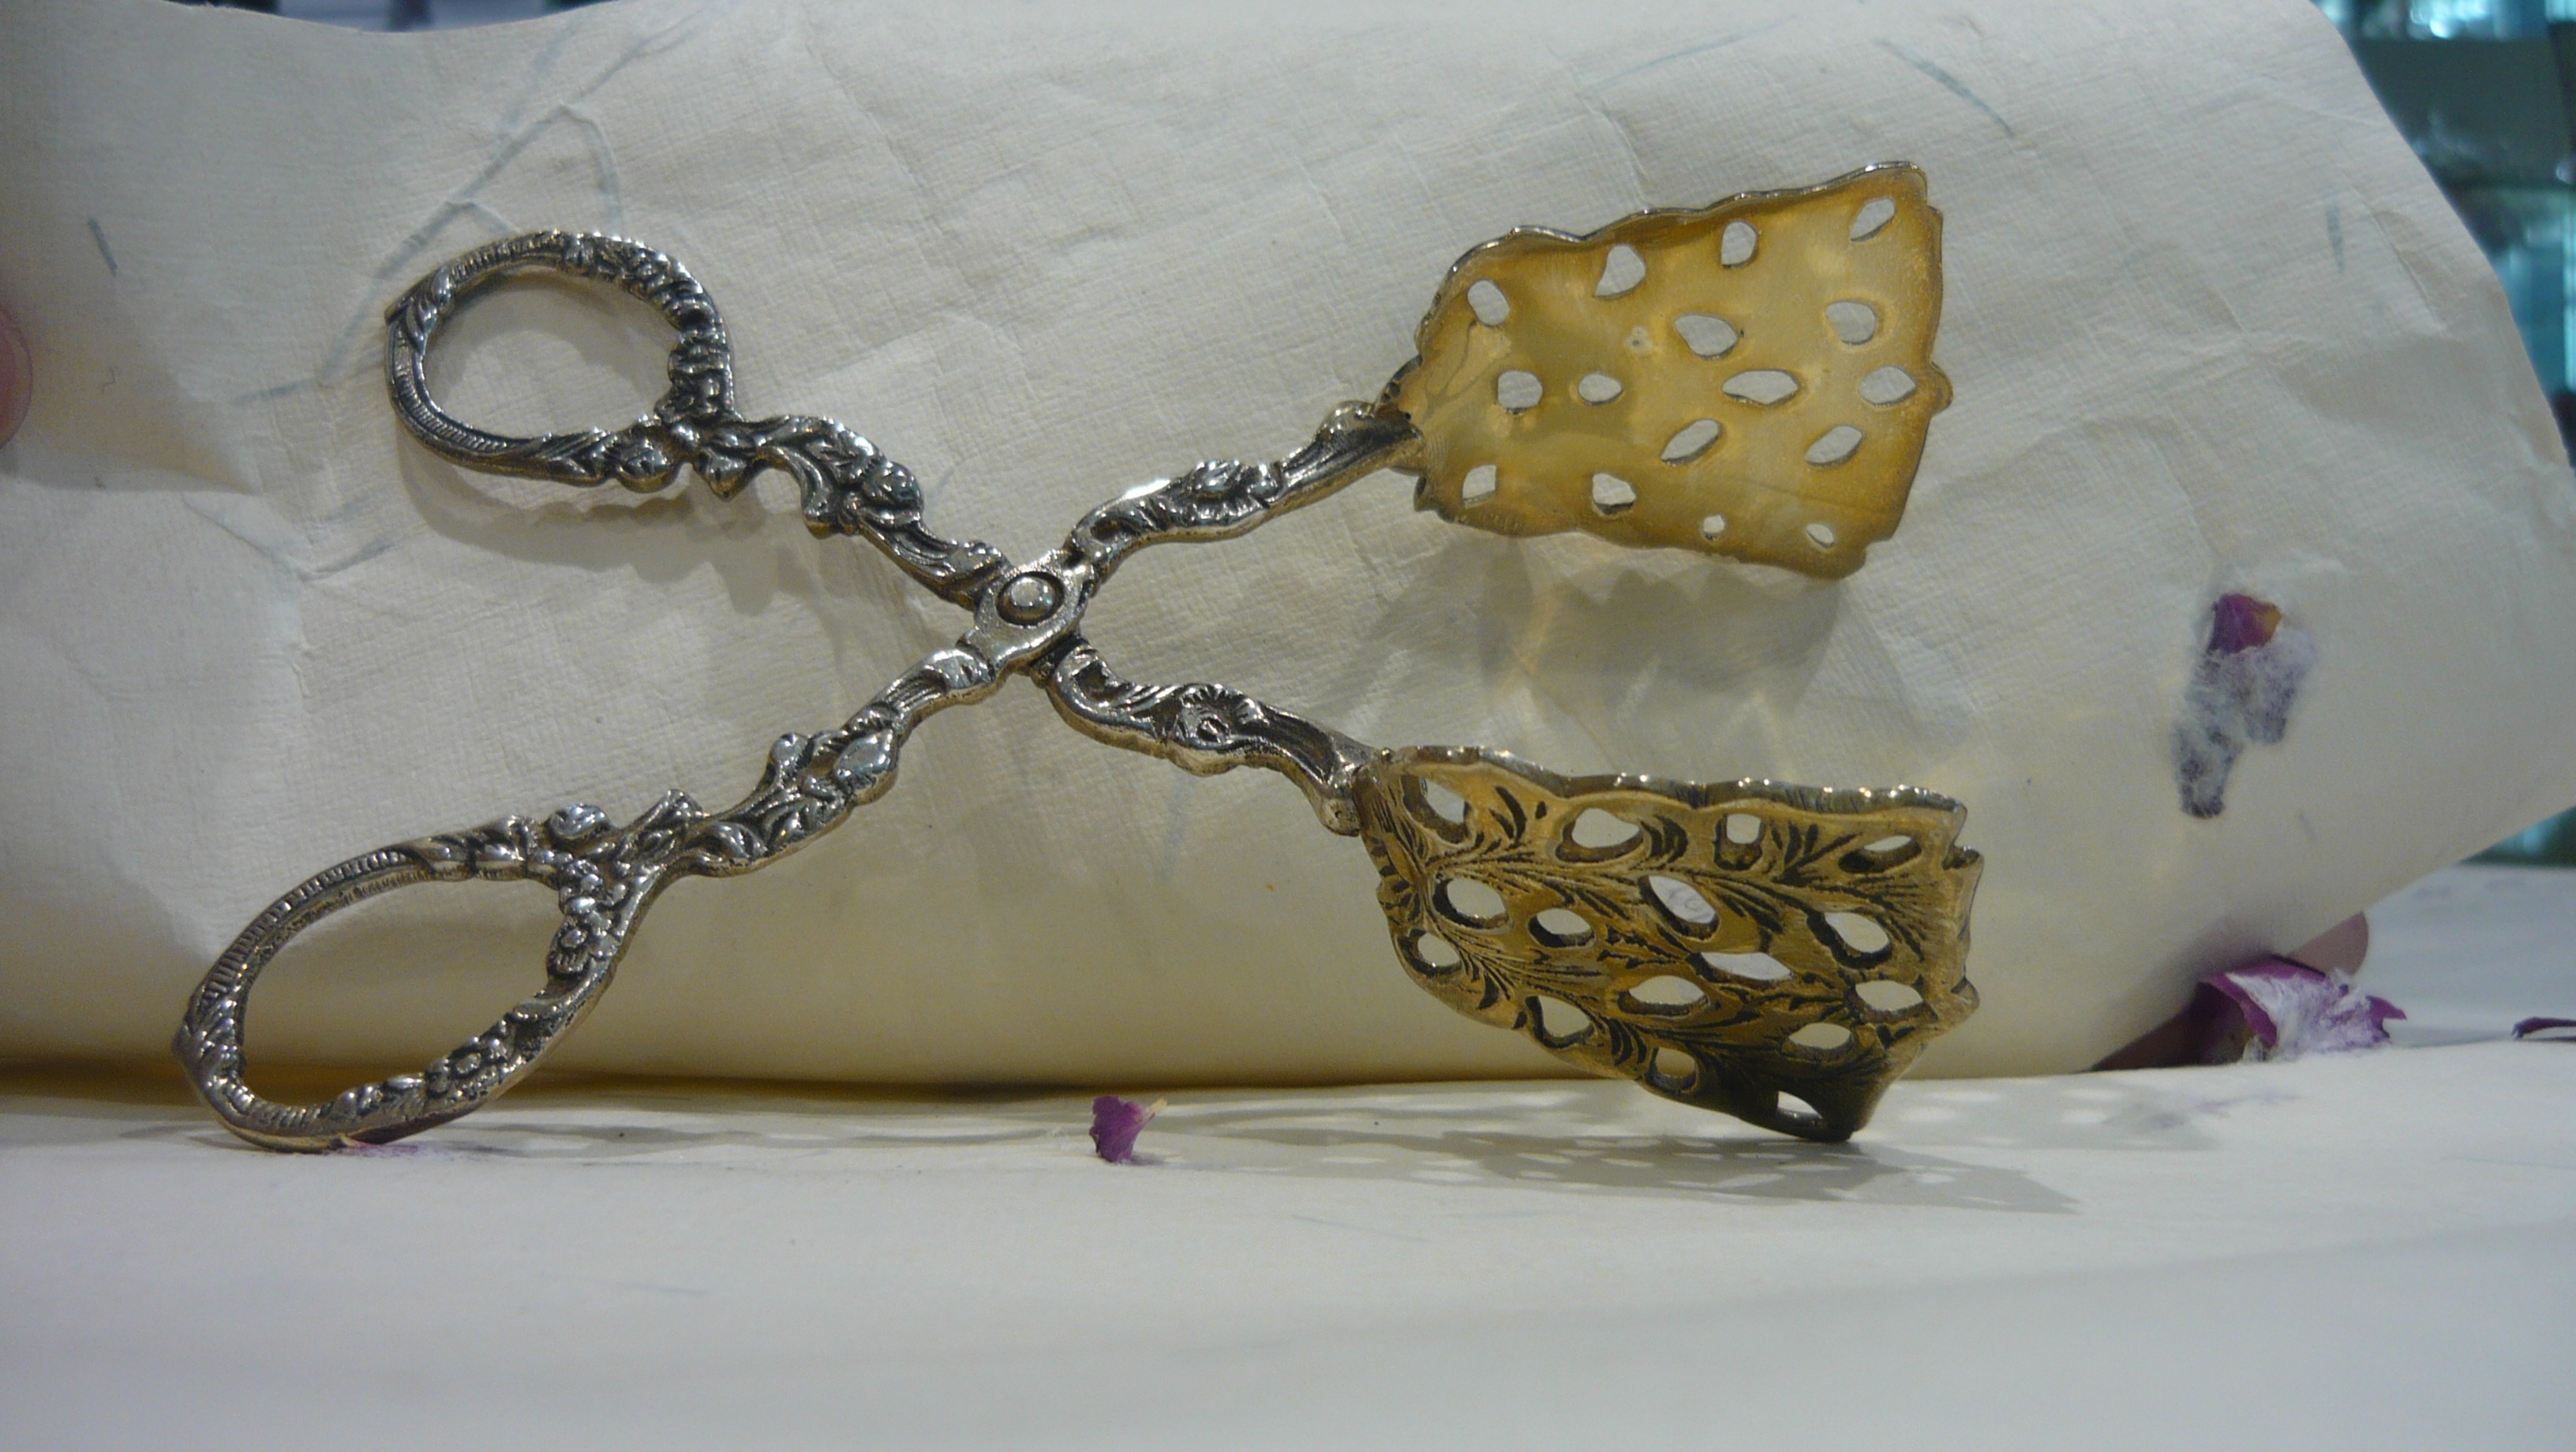
bracelet, jewellery, art, glasses, fashion accessory, get sweets, get pastries, sweet up